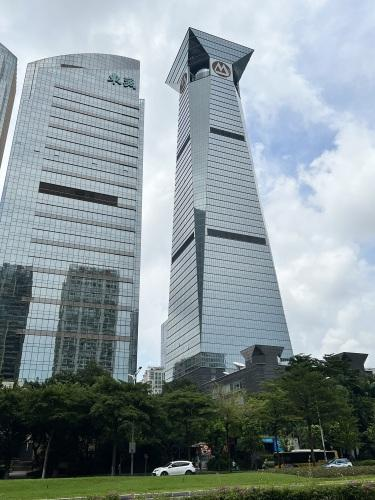
地标名称：招商银行大厦
所在城市：深圳市·福田区